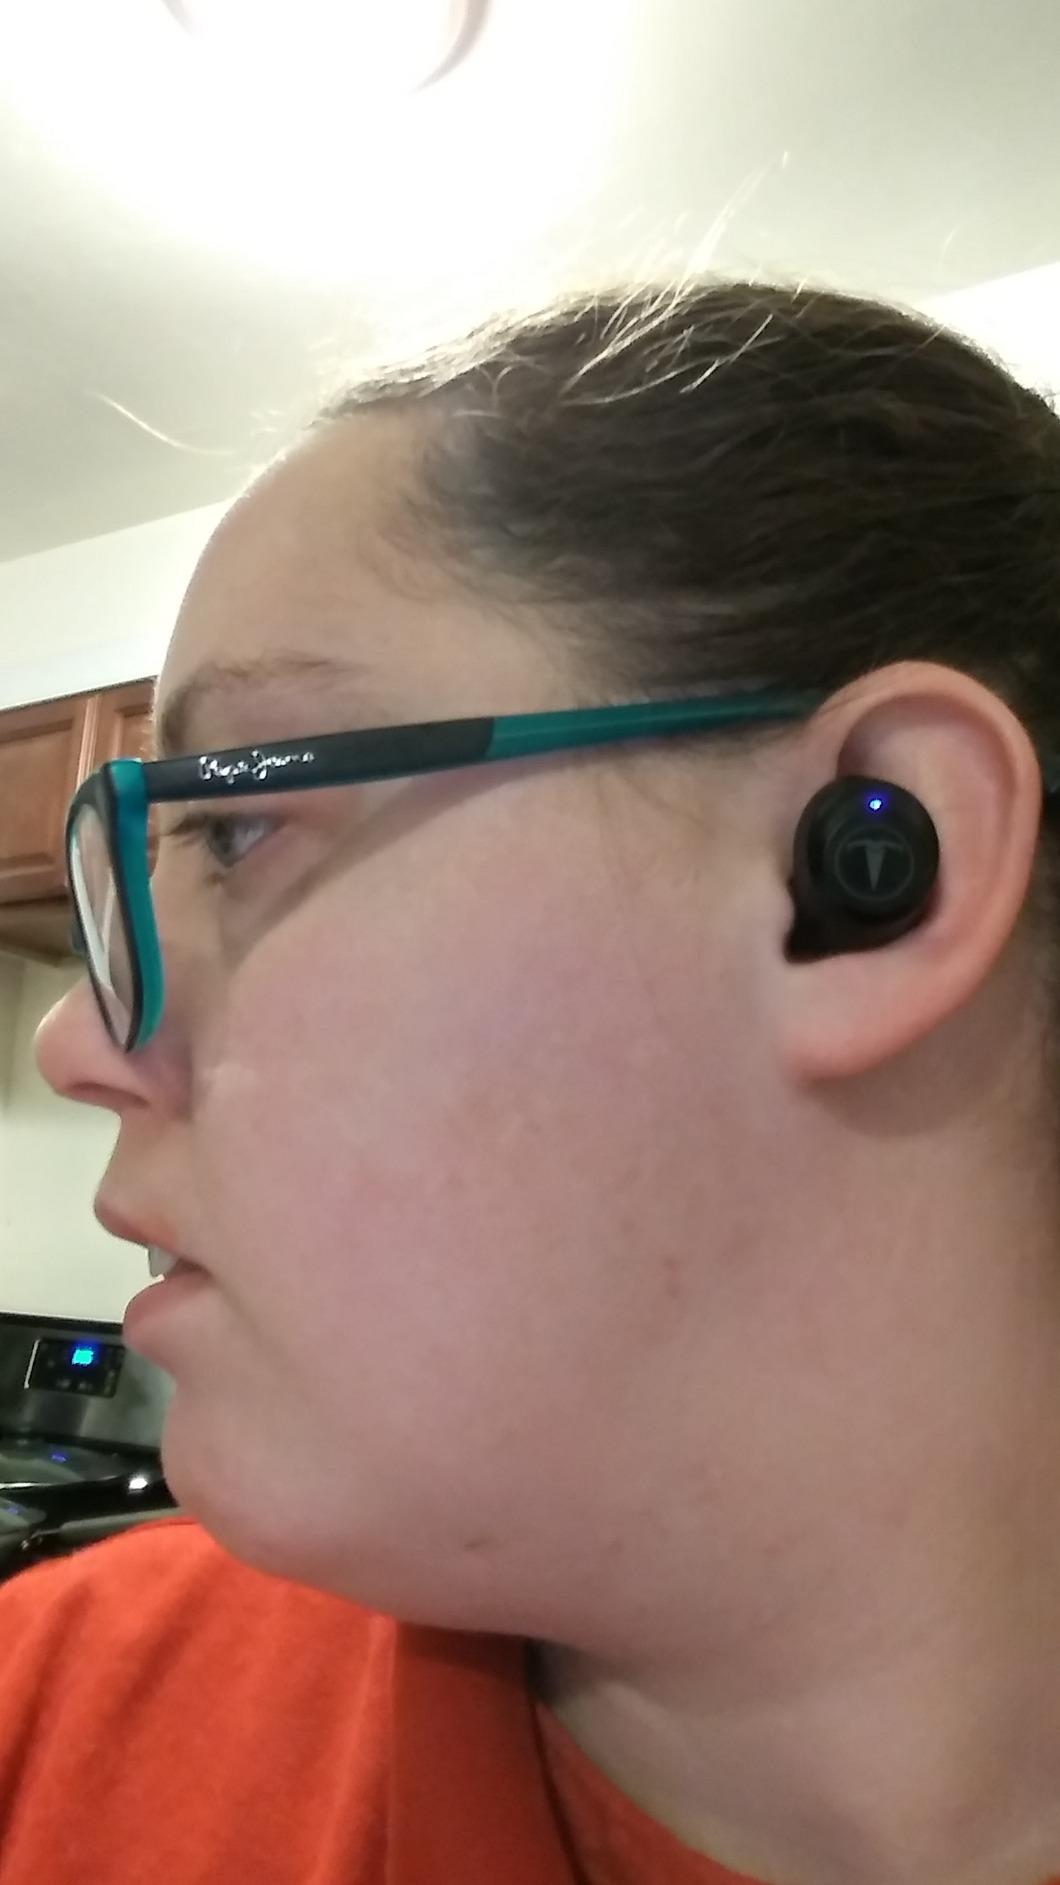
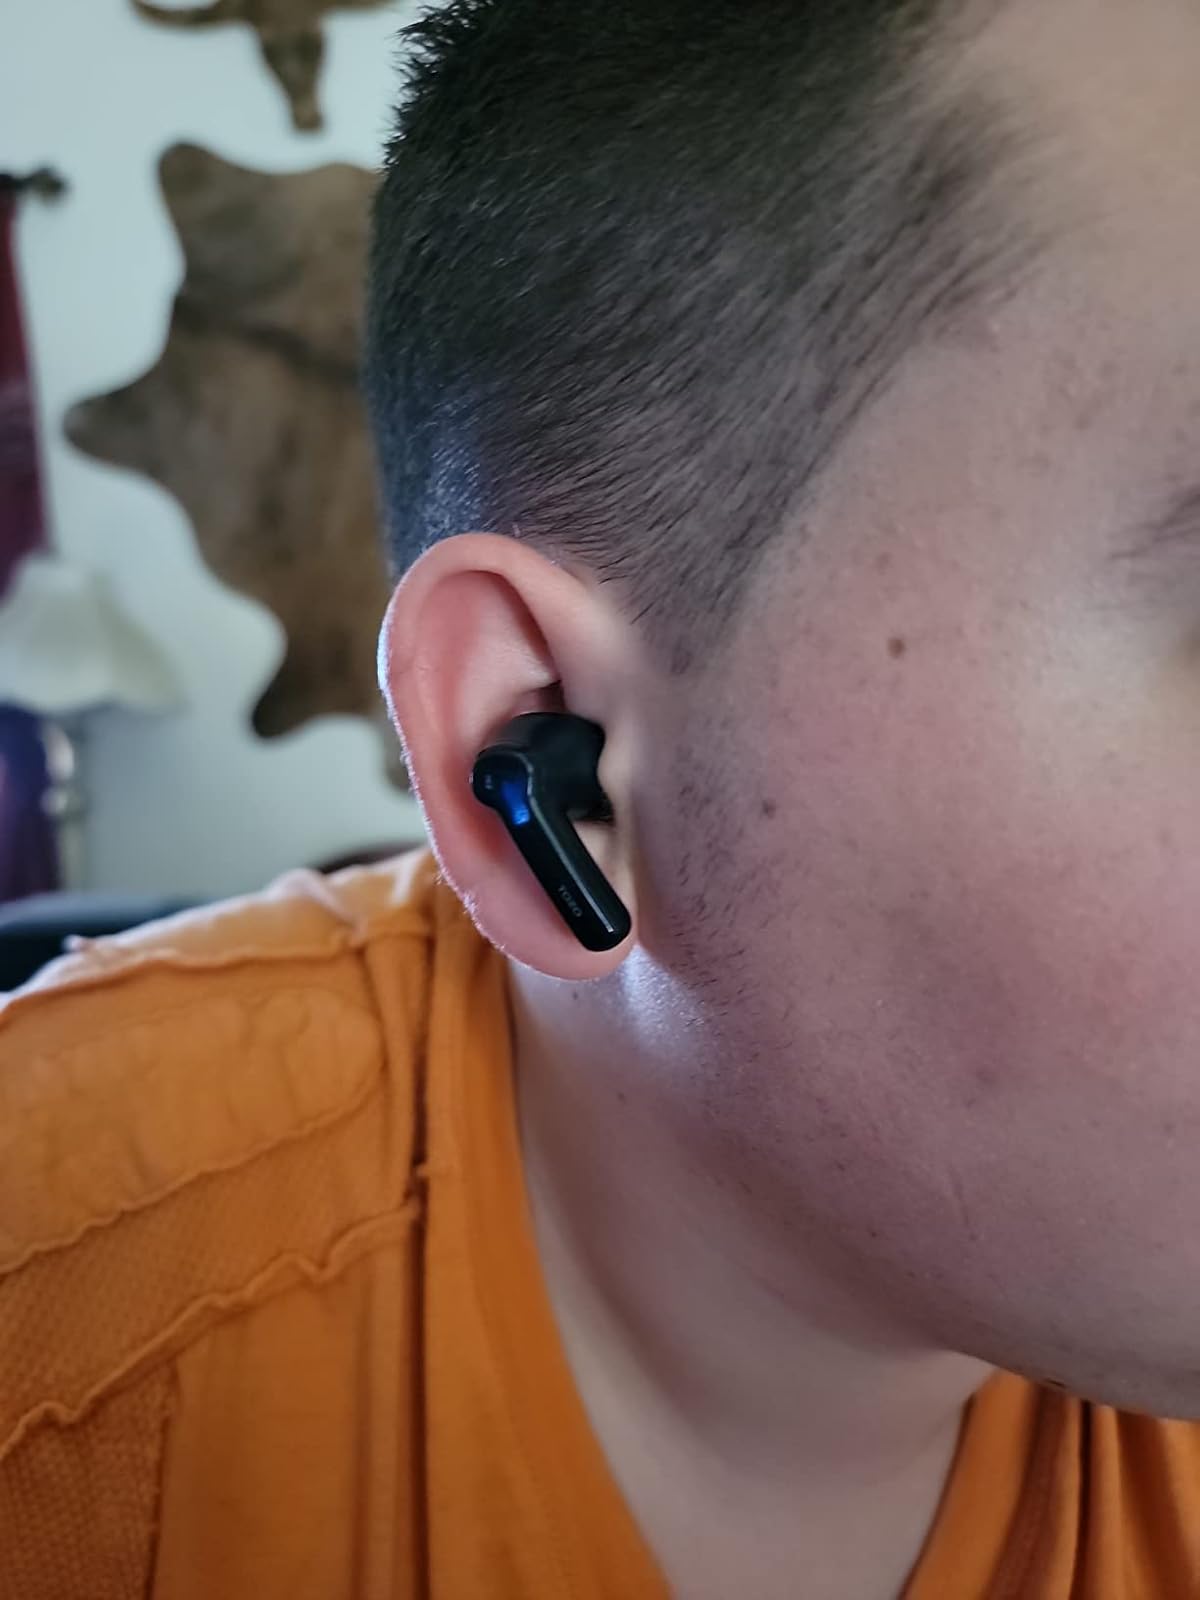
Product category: earbuds
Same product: no